Keep Movin' On

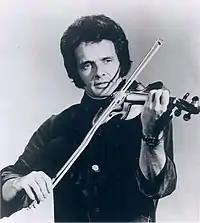
Haggard in 1975

"Always Wanting You" followed "Kentucky Gambler" to the top of the "Billboard" country singles chart, adorned with an almost easy listening pop sound that producer Ken Nelson also employs on several of the album's other tracks. The sweetened sound that Nelson employed on Haggard's final Capitol LPs followed the fashionable countrypolitan sound that was dominating country radio in the mid-seventies.